British Coal Corp v R

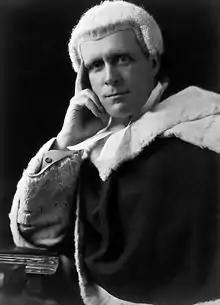
Lord Sankey

Writing for the Privy Council, Lord Sankey first described the origins of the Judicial Committee of the British Privy Council, as created by the "Judicial Committee Act 1833" (as amended by the "Judicial Committee Act 1844"). In Sankey's words, "It is clear that the Committee is regarded in the Act as a judicial body or Court" which "exercised as a Court of law in reality, though not in name, the residual prerogative of the King in Council."